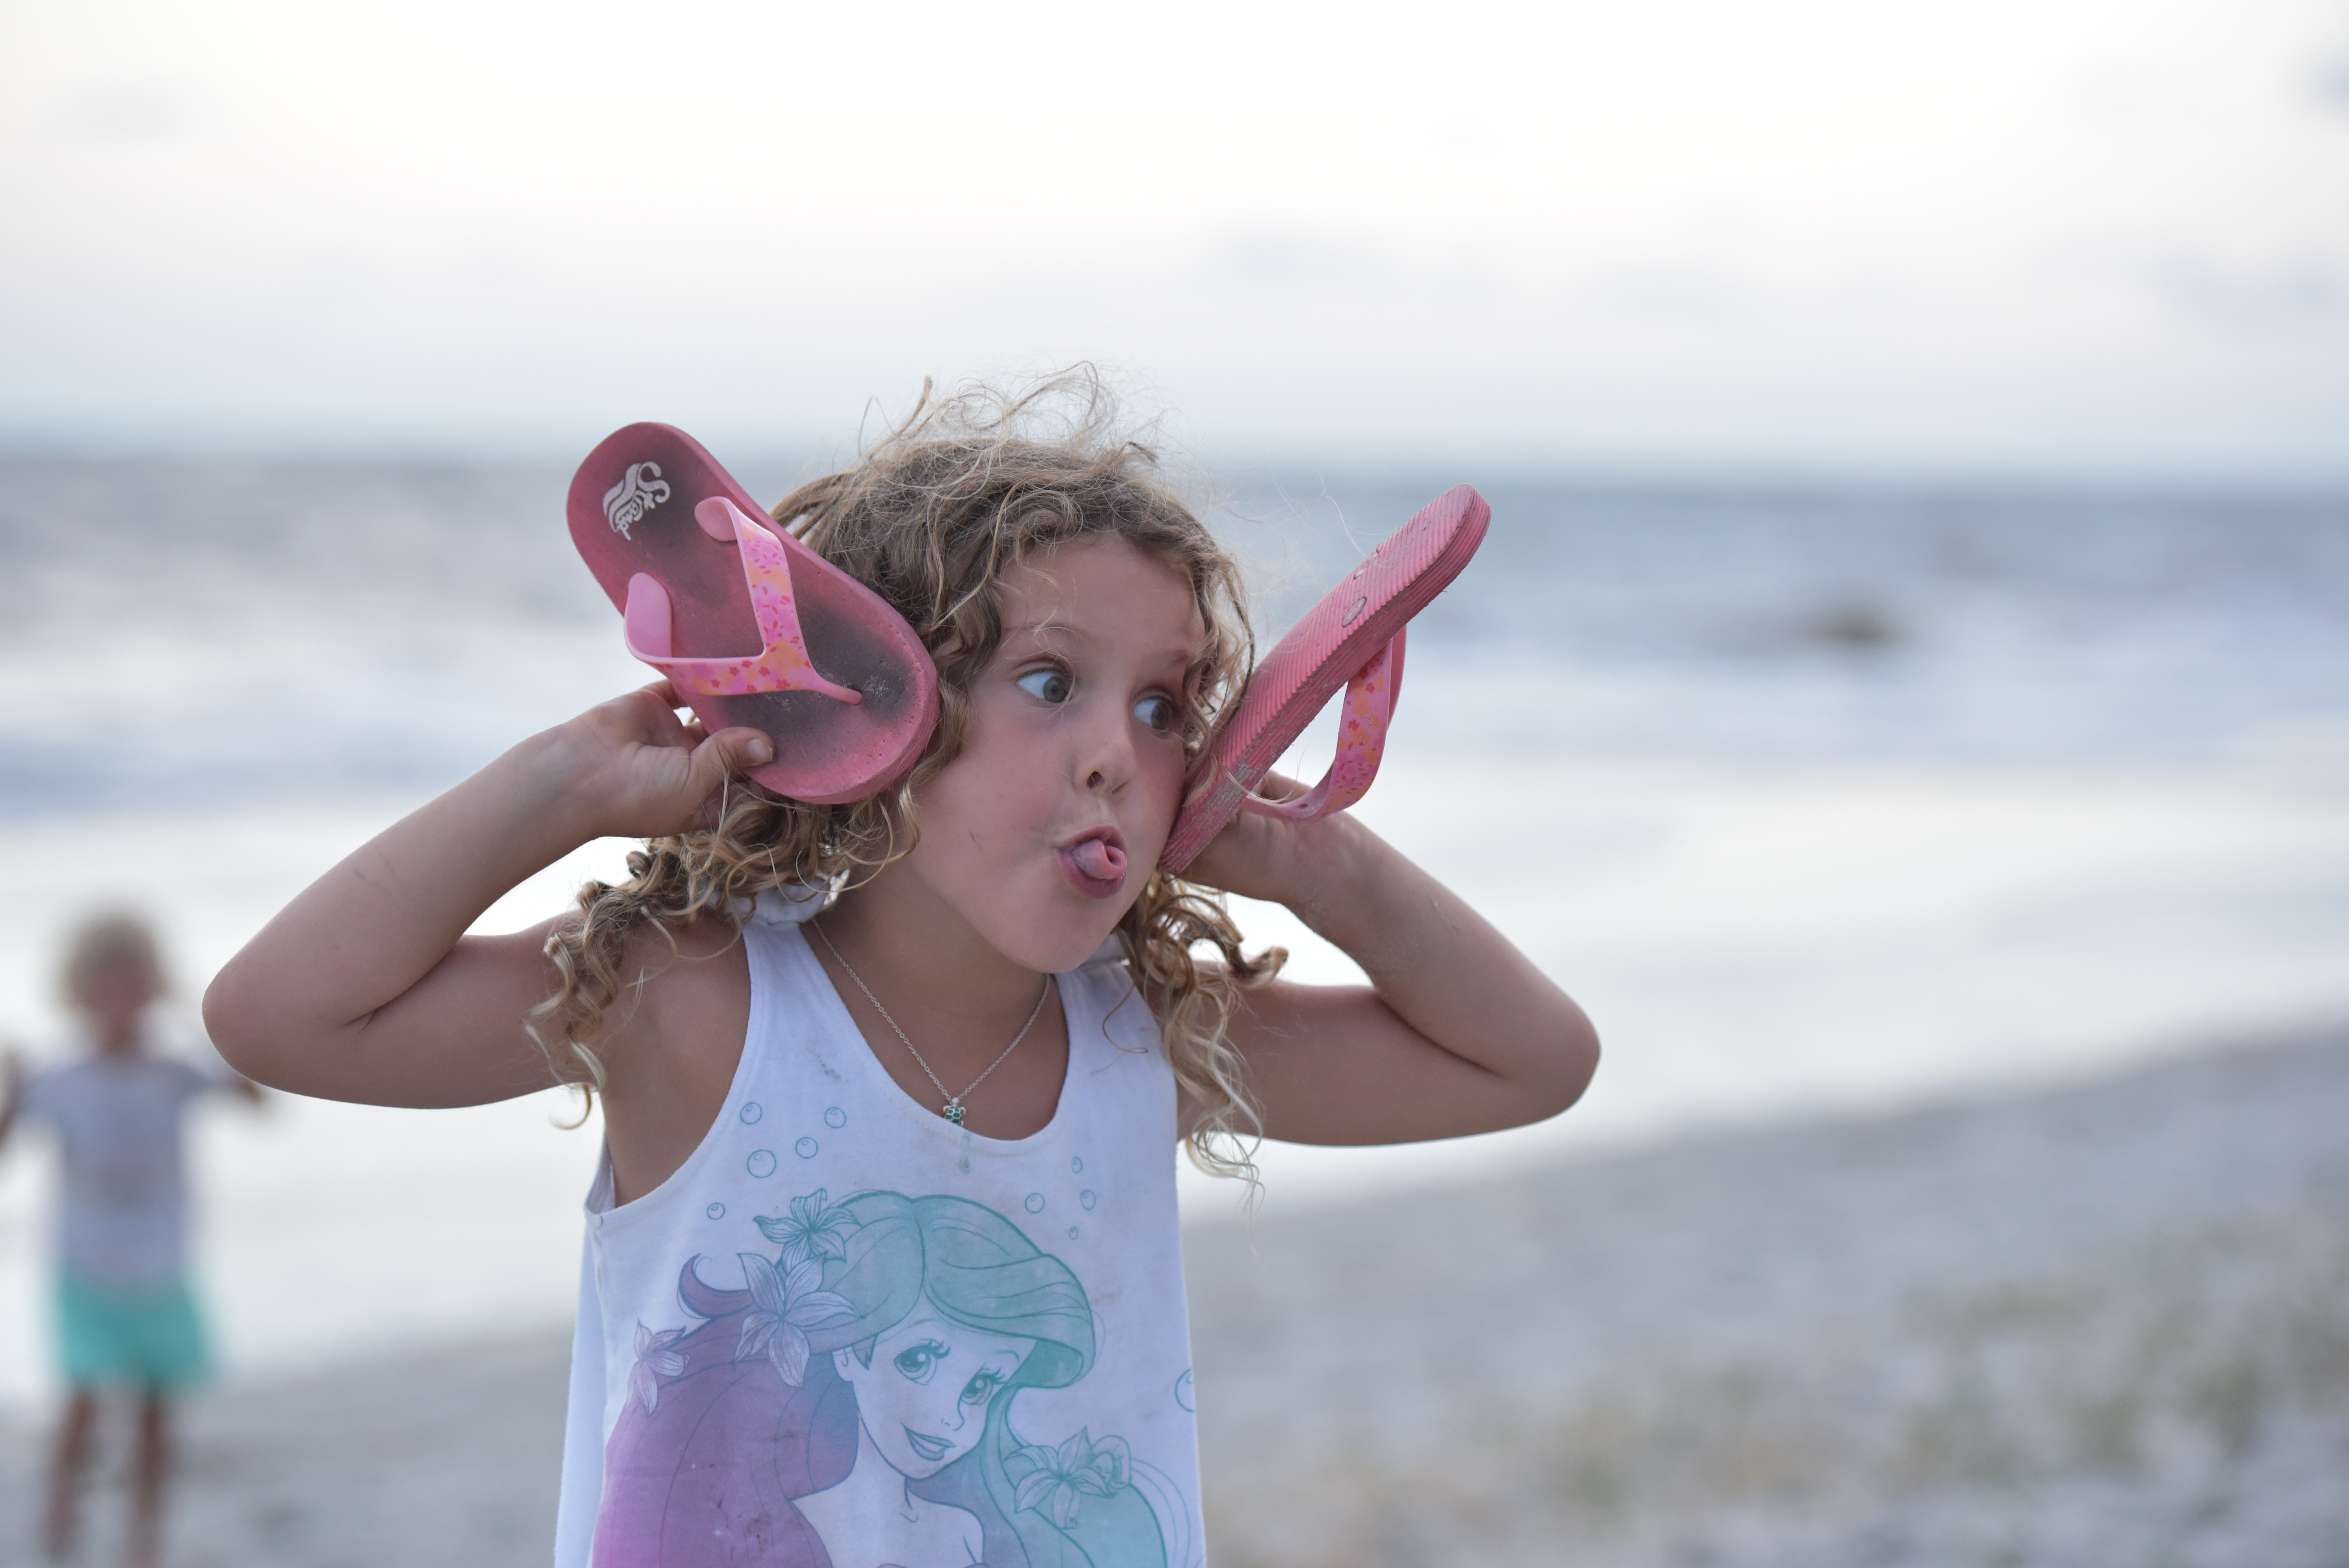
beach, sea, water, sand, person, people, girl, vacation, model, spring, child, season, fun, photograph, skin, beauty, emotion, photo shoot